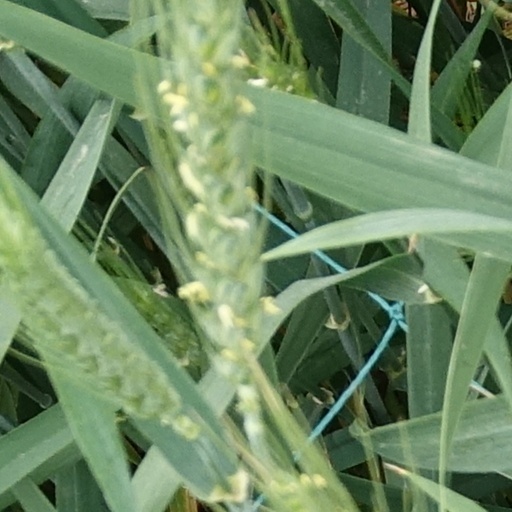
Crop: wheat